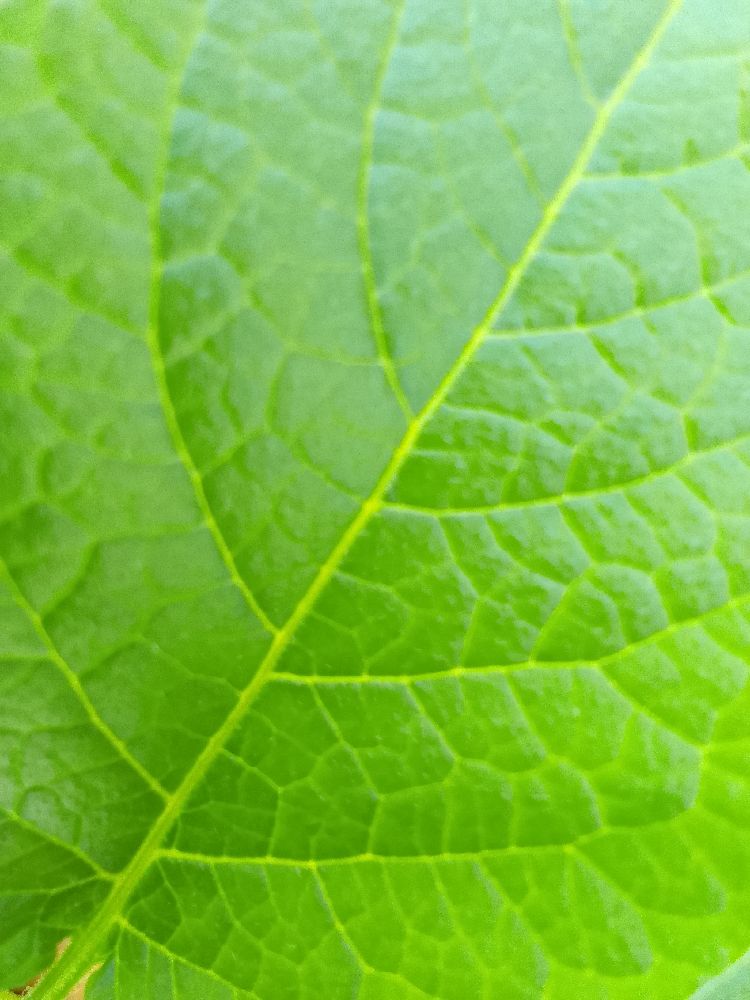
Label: Healthy